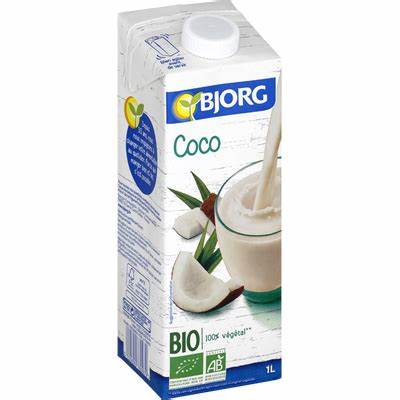
Waste category: cardboard